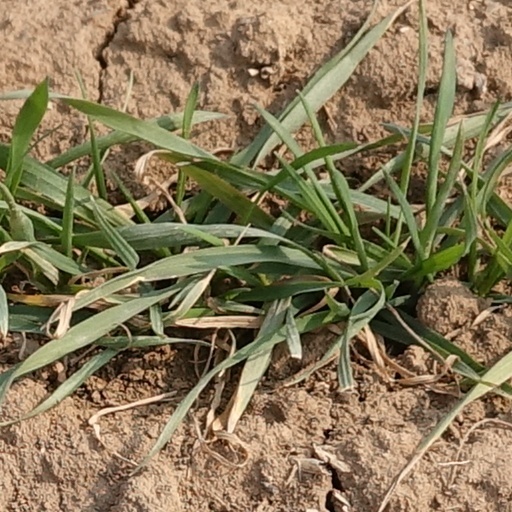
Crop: wheat